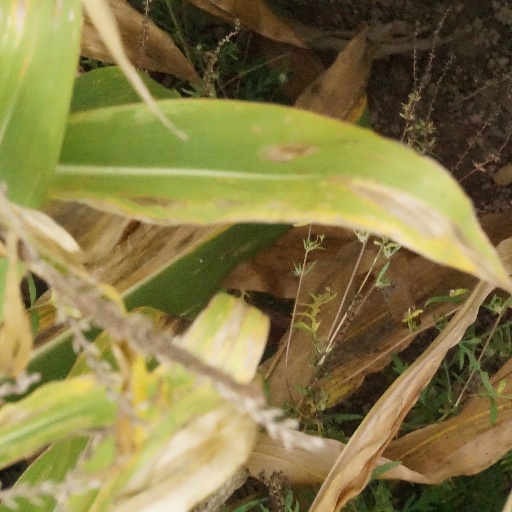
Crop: maize; corn